Whitchurch, Cardiff

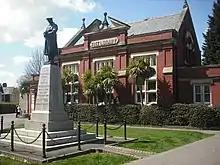
Whitchurch Library

With the expansion of Cardiff in the 20th century, Whitchurch is no longer a separate village, although residents refer commonly to "The Village" in preference to acknowledging its suburban status. The modern suburb contains a number of schools, a shopping centre, Whitchurch Library and the Velindre Cancer Centre, a major cancer hospital in Wales.